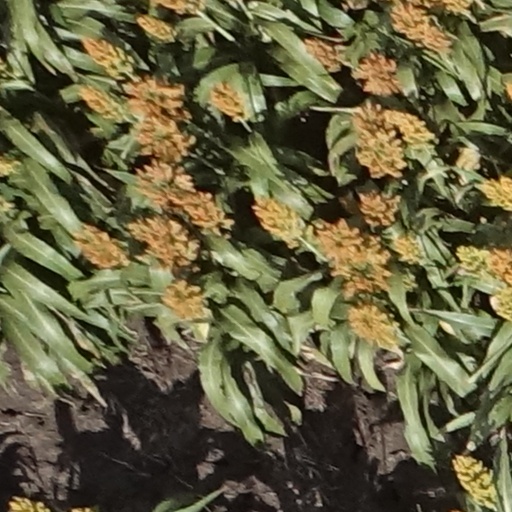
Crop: sorghum